Armley Canal Road railway station

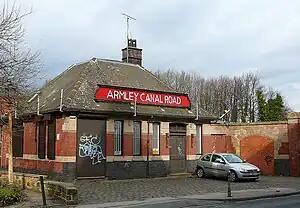
Booking office of Armley Canal Road in 2008

Armley Canal Road railway station was a station on the former Midland Railway between Leeds and Shipley. It served the Leeds suburb of Armley in West Yorkshire, England until closure in 1965.